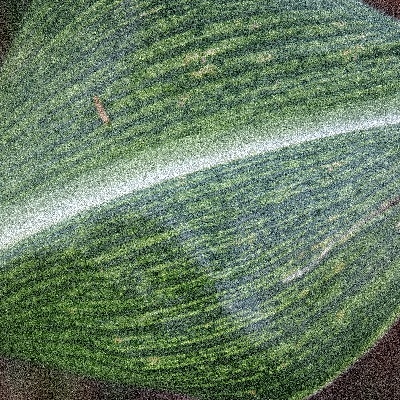
Label: Corn_(Maize)___Maize_Streak_Virus